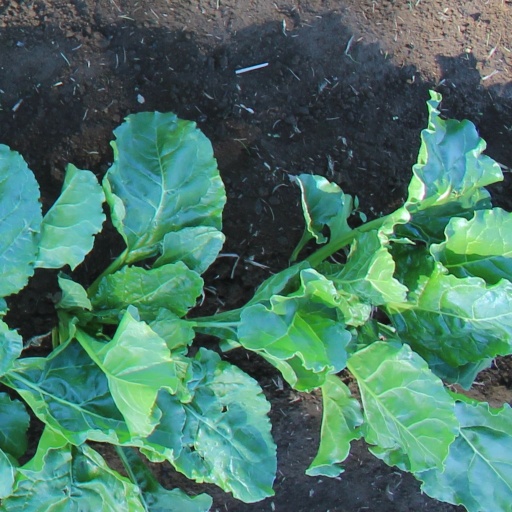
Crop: sugar beet